Peter Hewitt (businessman)

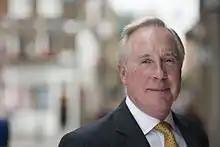
2014

Peter Lionel Raleigh Hewitt (born 24 March 1953) is an English business and civic figure.